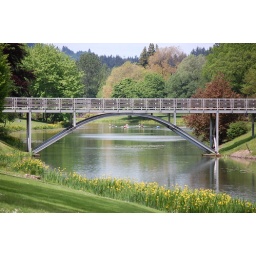
The walking bridge and some kayakers at Lake Sacajawea in Longview, WA.